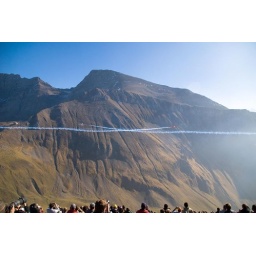
The magic of the Patrouille Suisse flying team......amazingly close!! and actually flying beneath us on the mountain side  wwoooaahhh!!